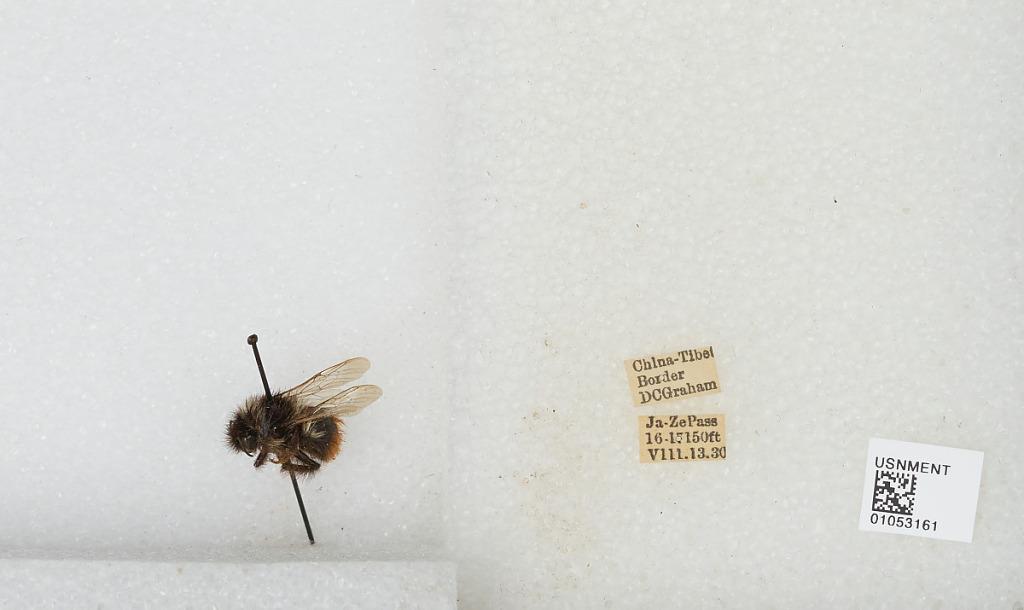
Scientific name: Bombus sp.
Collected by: D. Graham
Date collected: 1930-8-13
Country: China
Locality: Ja-Ze Pass, China Tibet border